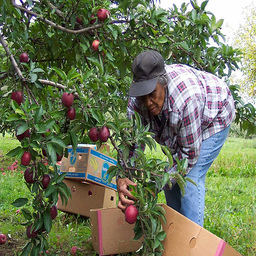
Label: Apple